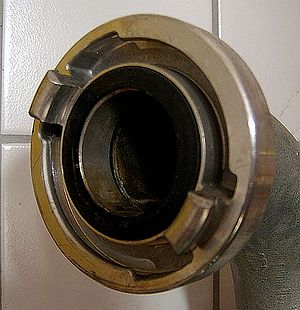
Storzkobling
C-Kobling.
Storz-koblinger, er slangekoblinger, der bl.a. bruges til brandhaner, brandslanger, men også større slanger. Storz er en standardiseret klo-kobling med gummitætning, hvor slangen kan kobles til, eller samles med en anden slange, uden gevind, men dog ofte med et værktøj, på grund af koblingens diameter.